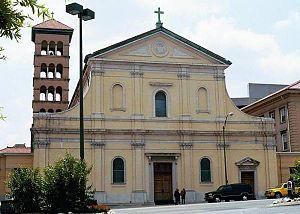
Le diocèse de Nashville est un siège de l'Église catholique aux États-Unis dans le Tennessee, suffragant de l'archidiocèse de Louisville. En 2016, il comptait 79.521 baptisés pour 2.563.058 habitants. Il est tenu par Mᵍʳ Mark Spalding.